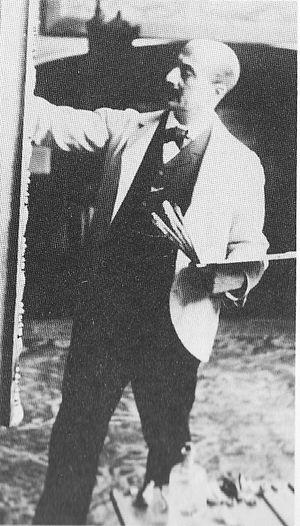
Max Liebermann est un peintre et graveur allemand né le 20 juillet 1847 à Berlin et mort le 8 février 1935, dans la même ville. Il a été contemporain du mouvement impressionniste, sans s'y associer.